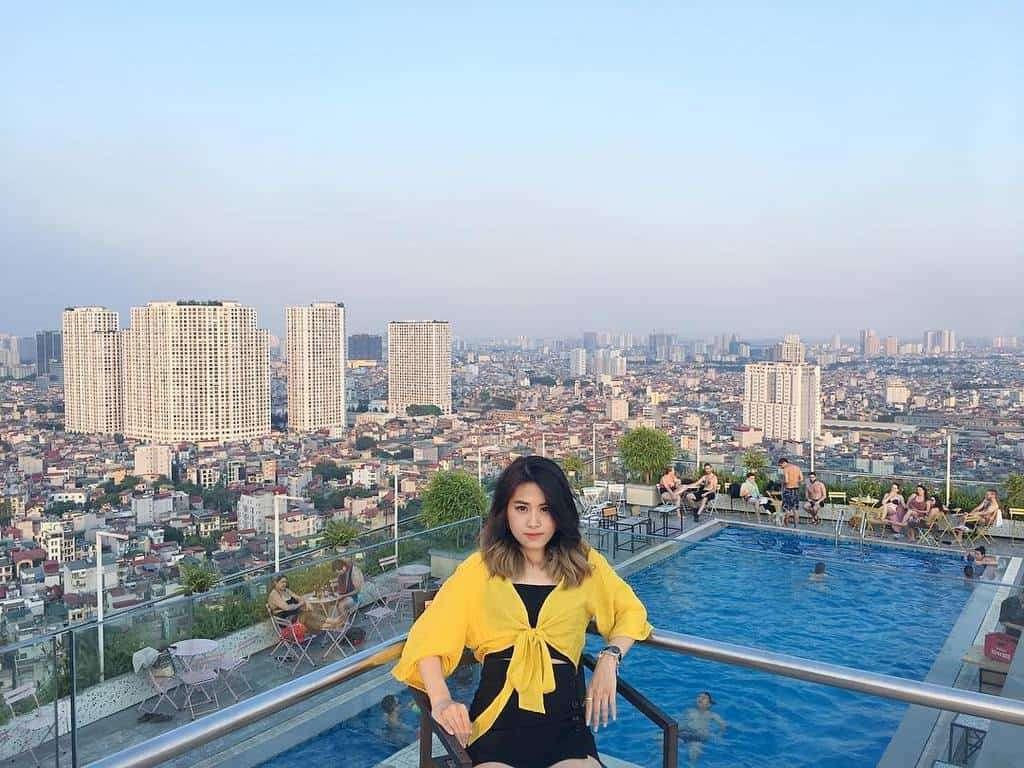
có một cô gái đang dựa tay vào lan can